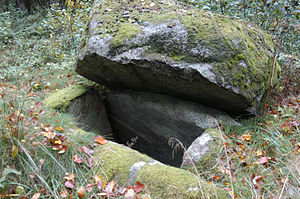
Gravhøje i Nordøstsjælland / Gravhøje i Nordsjælland
"Nordøstsjælland er arkæologisk set et interessant og rigt område, omend mindesmærkerne er ret ulige fordelt; fattigt er således Amager, ""Heden"" mellem København, Roskilde og Køge og visse strøg af det indre Nordsjælland, f.eks. Hillerødegnen.